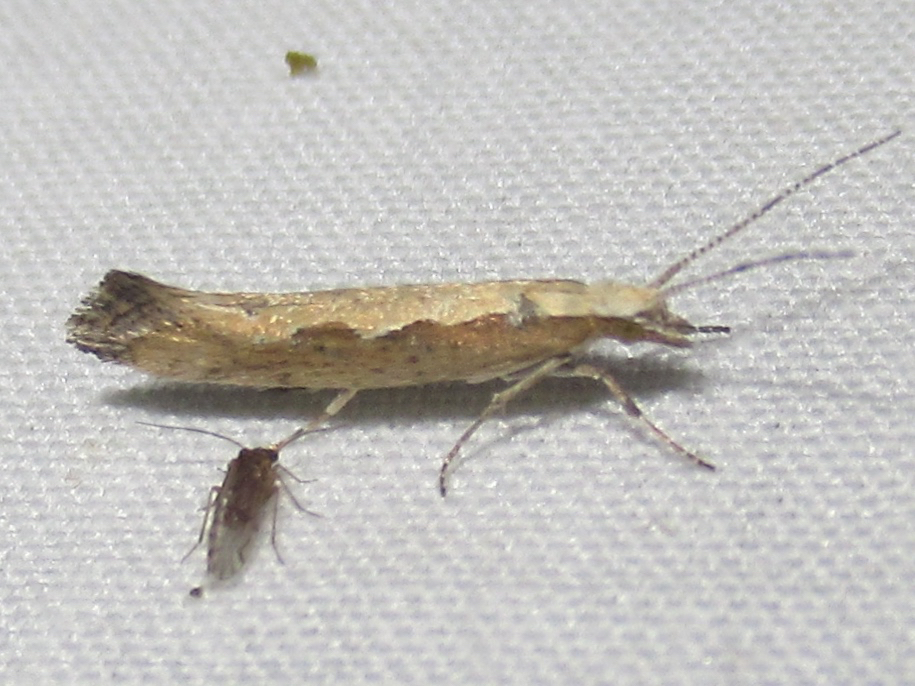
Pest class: diamondback_moth